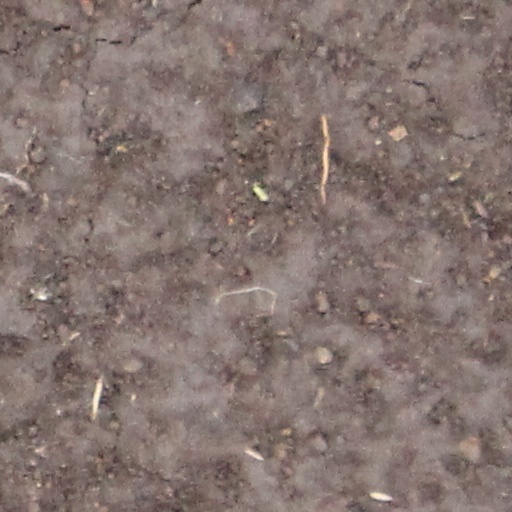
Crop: wheat